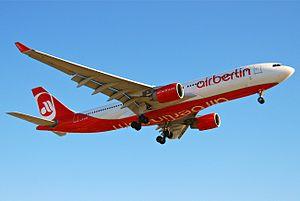
Air Berlin PLC & Co. Luftverkehrs KG, généralement désignée par airberlin, Air Berlin ou airberlin.com, est une ancienne compagnie aérienne, cessant ses activités en 2017, ayant été la deuxième en Allemagne et la septième en Europe, avec un siège social à Charlottenburg-Wilmersdorf dans le 4ᵉ arrondissement de Berlin.